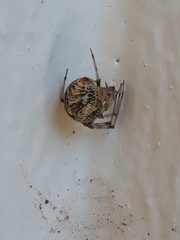
Species: Parasteatoda_tepidariorum